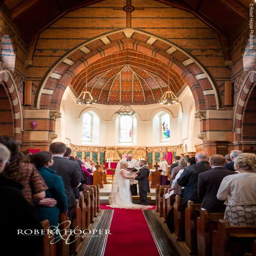
person and groom saying their vows at the alter on their wedding day in march